Guadalajara

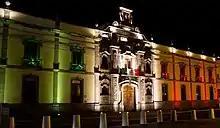
Palace of Justice of Jalisco

As in the rest of Mexico, food in Guadalajara is a mix of pre-Hispanic and Spanish influences. Typical Mexican dishes, such as pozole, tamales, sopes, enchiladas, tacos, menudo (soup), carne en su jugo and frijoles charros are popular.